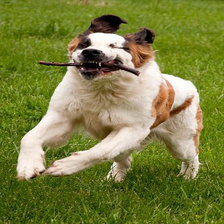
Species: dog
Breed: saint bernard